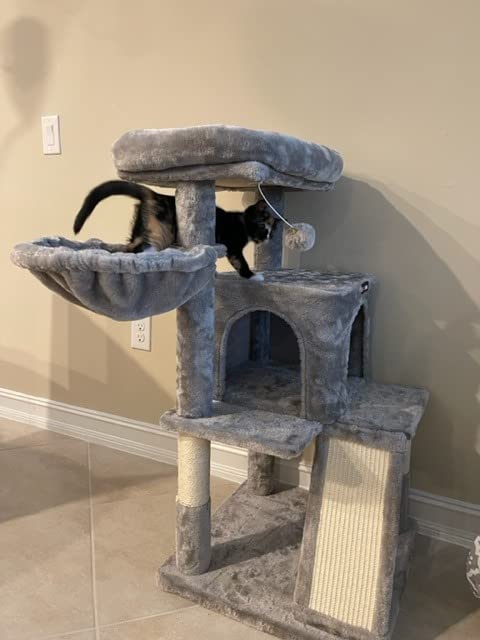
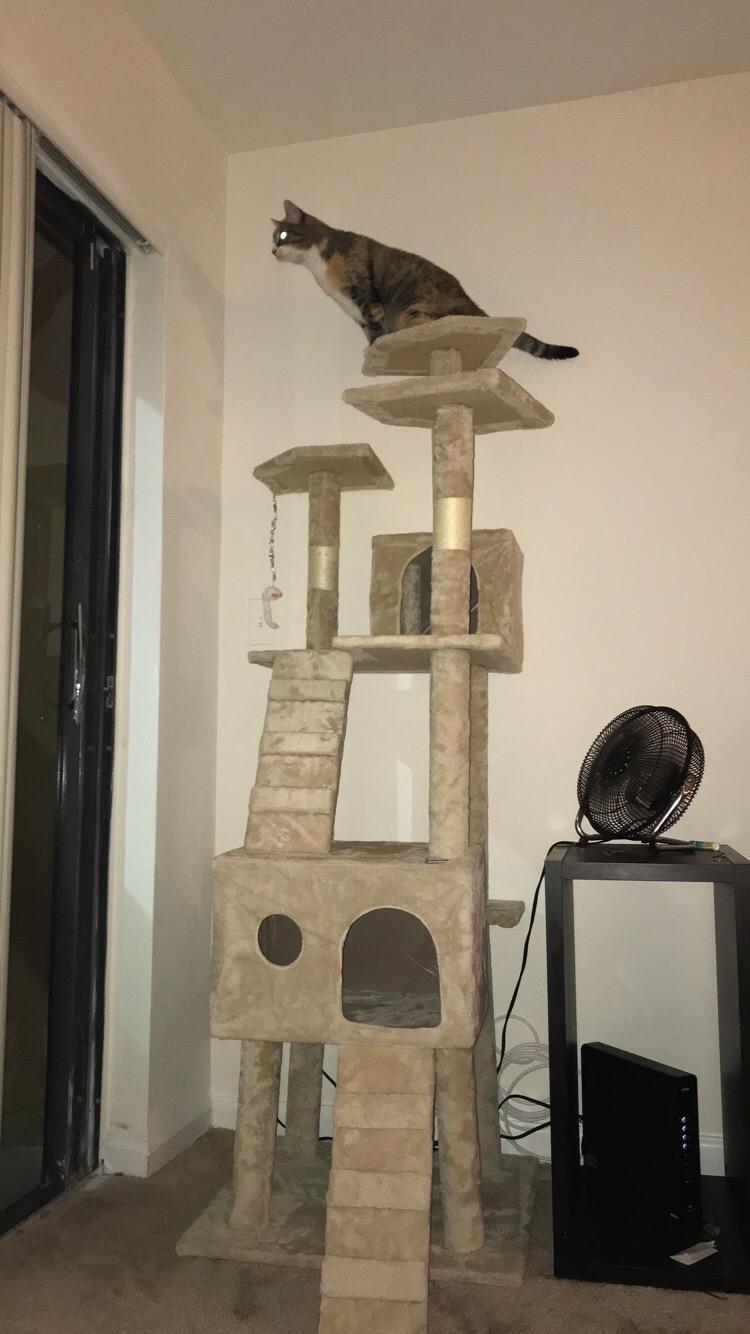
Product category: items_cat tree
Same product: no